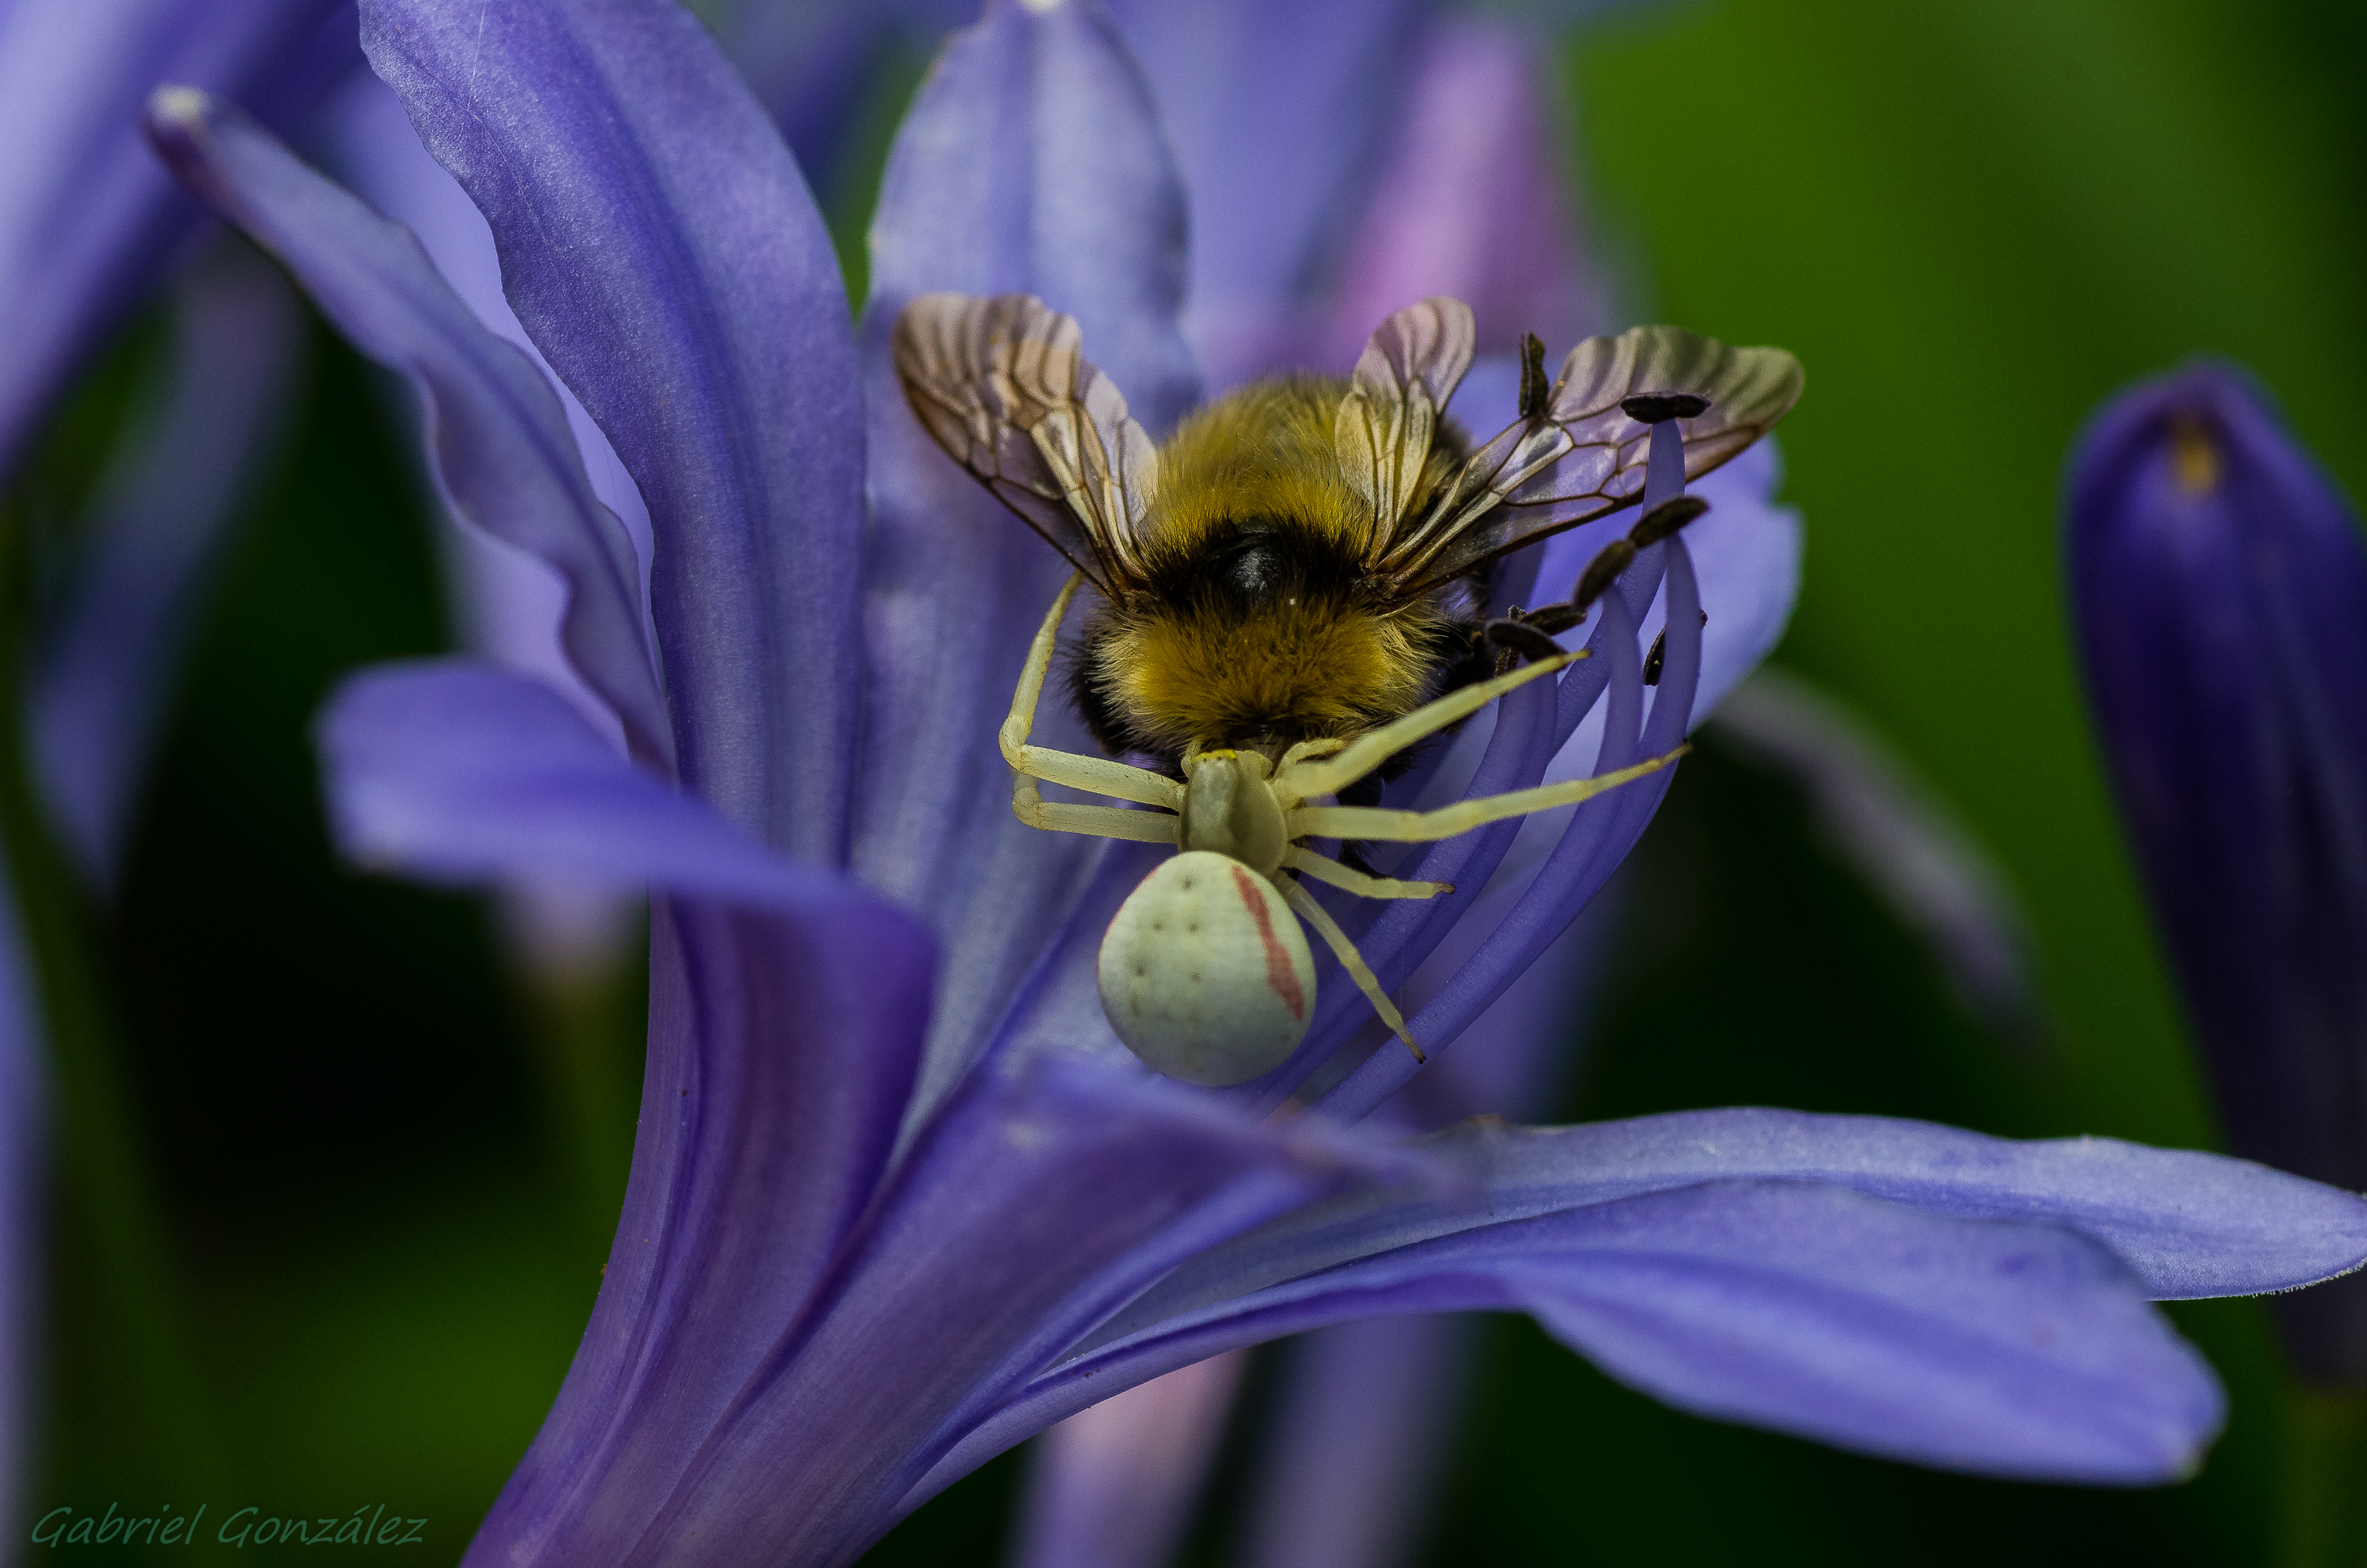
nature, blossom, plant, flower, petal, pollen, insect, macro, botany, blue, flora, fauna, invertebrate, wildflower, close up, spider, animals, bee, naturaleza, arana, tamron90mm, bumblebee, nectar, ggl1, gaby1, xovesphoto, animales, pentaxk5, gphoto, macro photography, flowering plant, honey bee, pollinator, plant stem, land plant, membrane winged insect